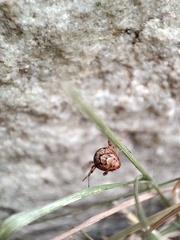
Species: Parasteatoda_tepidariorum